Roman goose

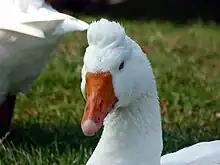
Roman tufted goose

The Roman goose is an Italian breed of domestic goose. It is said to be one of the oldest breeds of goose, bred more than 2000 years ago and originally sacred to the goddess Juno.